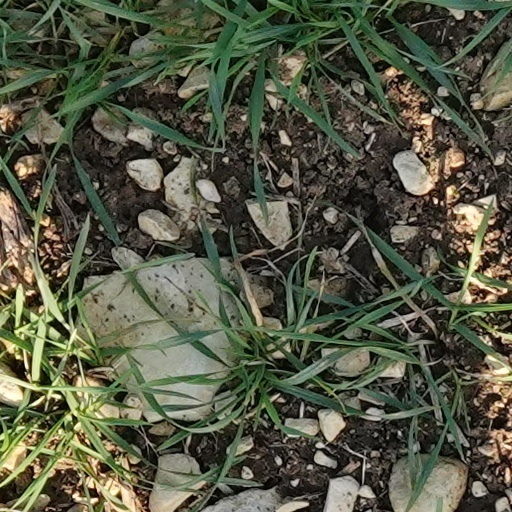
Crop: wheat